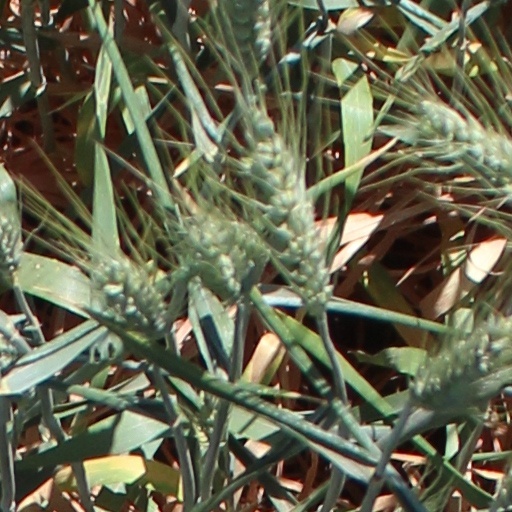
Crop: wheat